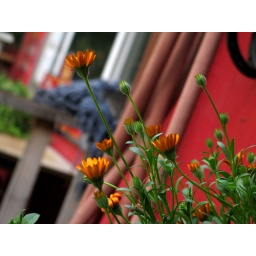
These flowers were in a pot in the shade and they were all growing sideways, out and up to the sunlight.